List of awards and nominations received by Fred Zinnemann

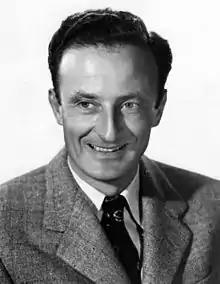
Zinnemann in the 1940s

This article is a list of awards and nominations received by Fred Zinnemann